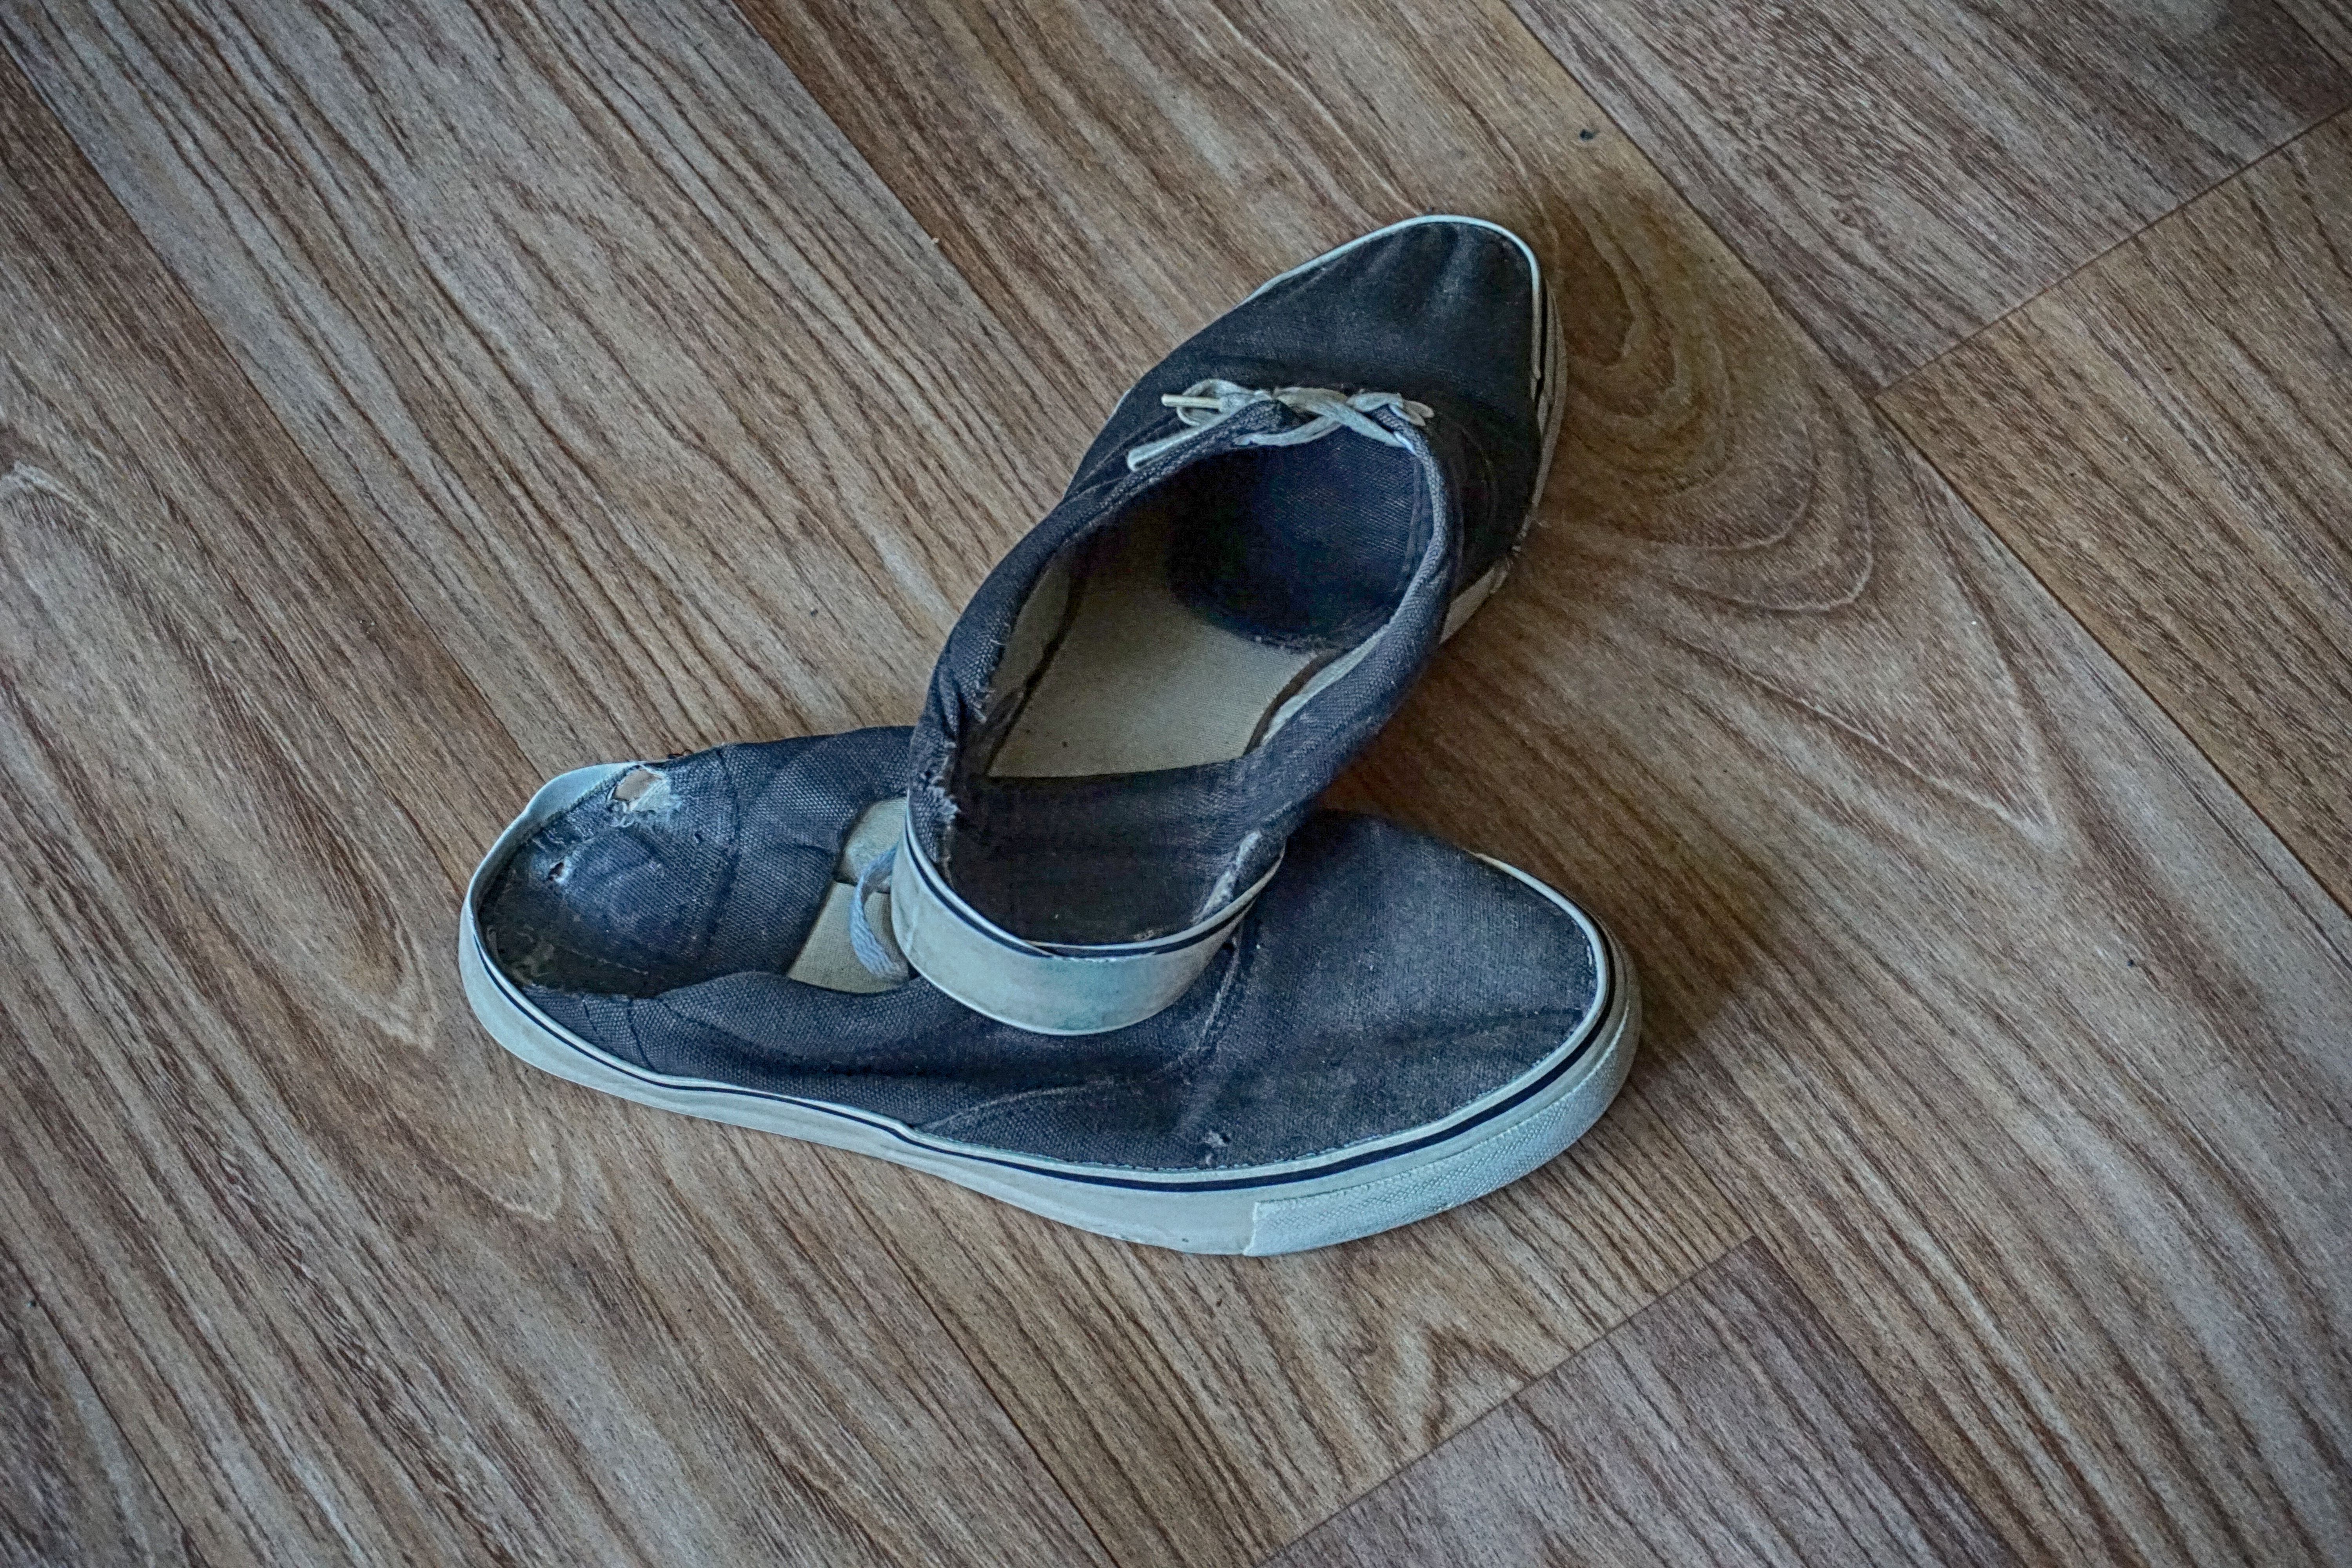
shoe, leather, feet, leg, spring, market, blue, sandal, human body, shoes, colors, sneakers, footwear, wear, flip flops, used shoes, outdoor shoe